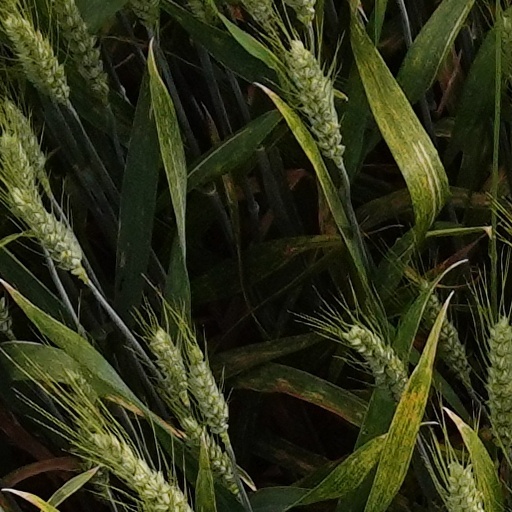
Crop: wheat